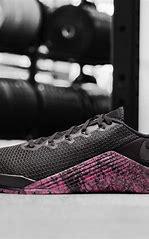
Brand: Nike
Model: Metcon 5